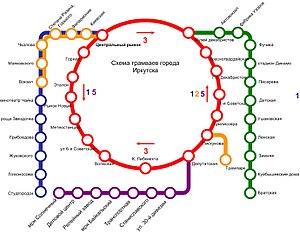
Le tramway d'Irkoutsk — un des systèmes de transport en commun d'Irkoutsk.